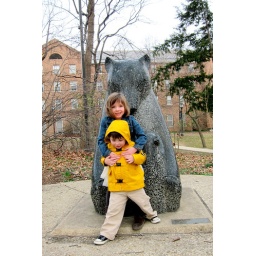
a walk to the animal sculpture garden, in search of the yellow flowers